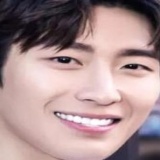
diễn viên Đậu Kiêu